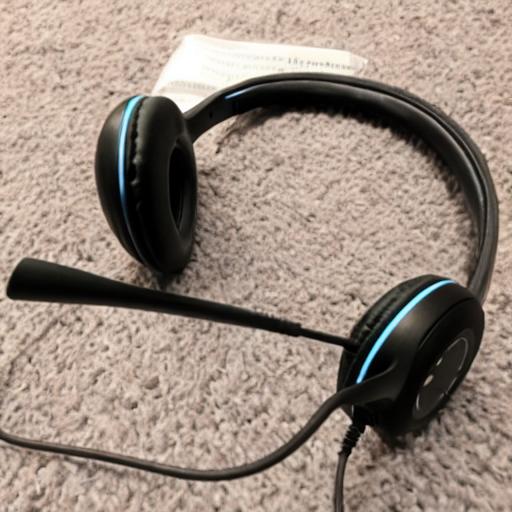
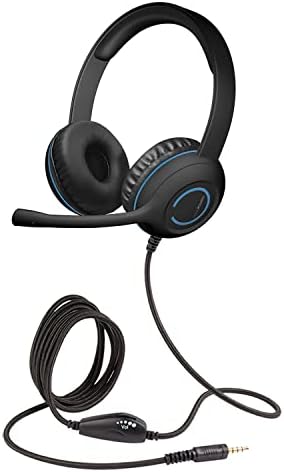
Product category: headphones
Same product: no